Barley

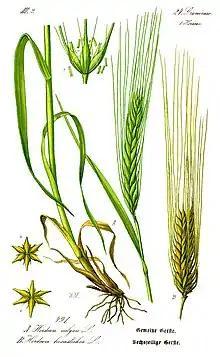
Botanical illustration of leafy stem with roots, flowers, and 2- and 6-row ears

The Old English word for barley was "bere". This survives in the north of Scotland as "bere"; it is used for a strain of six-row barley grown there. Modern English "barley" derives from the Old English adjective "bærlic", meaning "of barley". The word "barn" derives from Old English "bere-aern" meaning "barley-store".